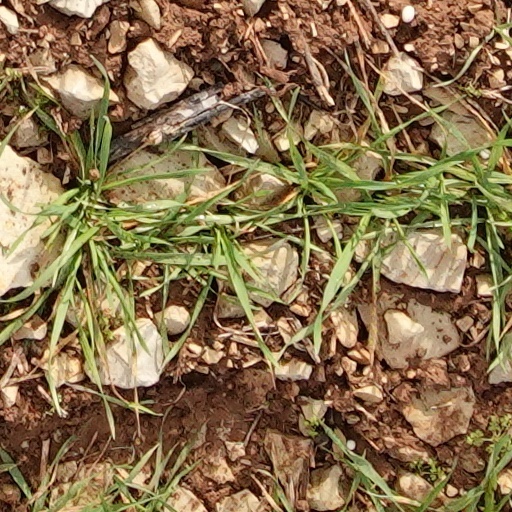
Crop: wheat